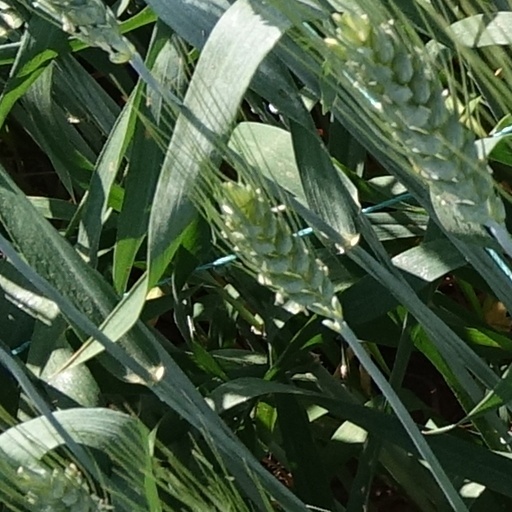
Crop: wheat